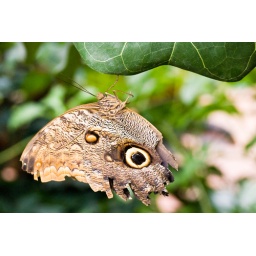
Taken at the Sertoma butterfly house in Sioux Falls.